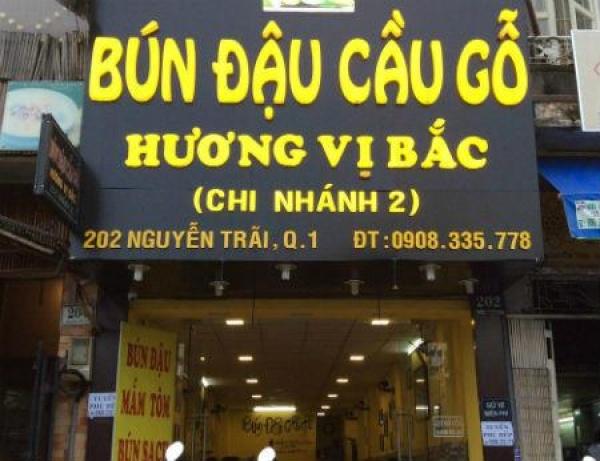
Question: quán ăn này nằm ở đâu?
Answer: ở số 202 đường nguyễn trãi quận 1